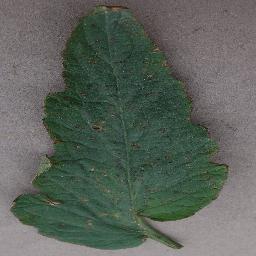
Label: Tomato___Bacterial_spot